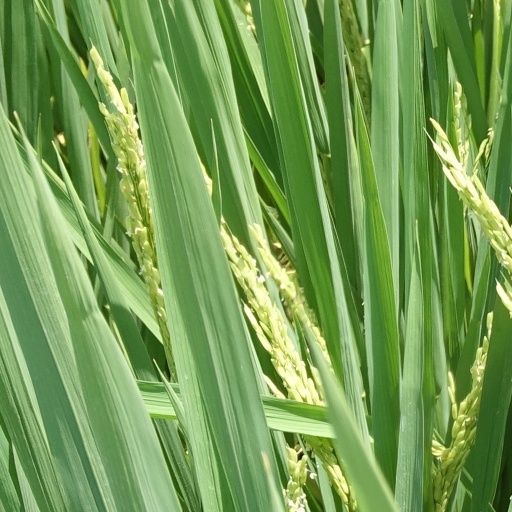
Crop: rice